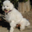
Label: dog